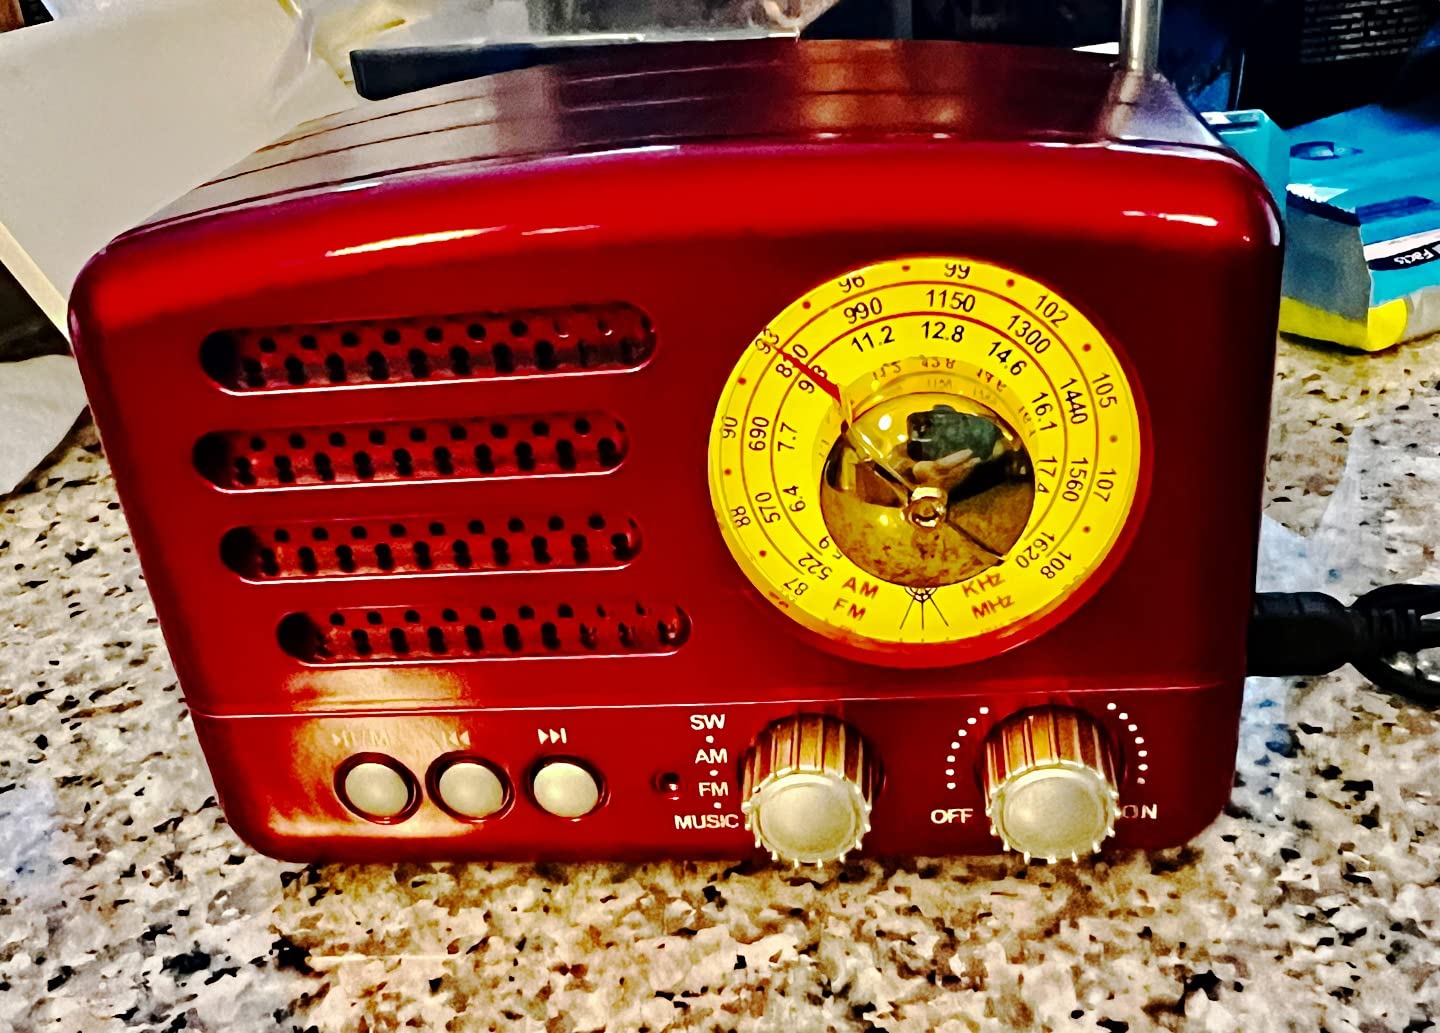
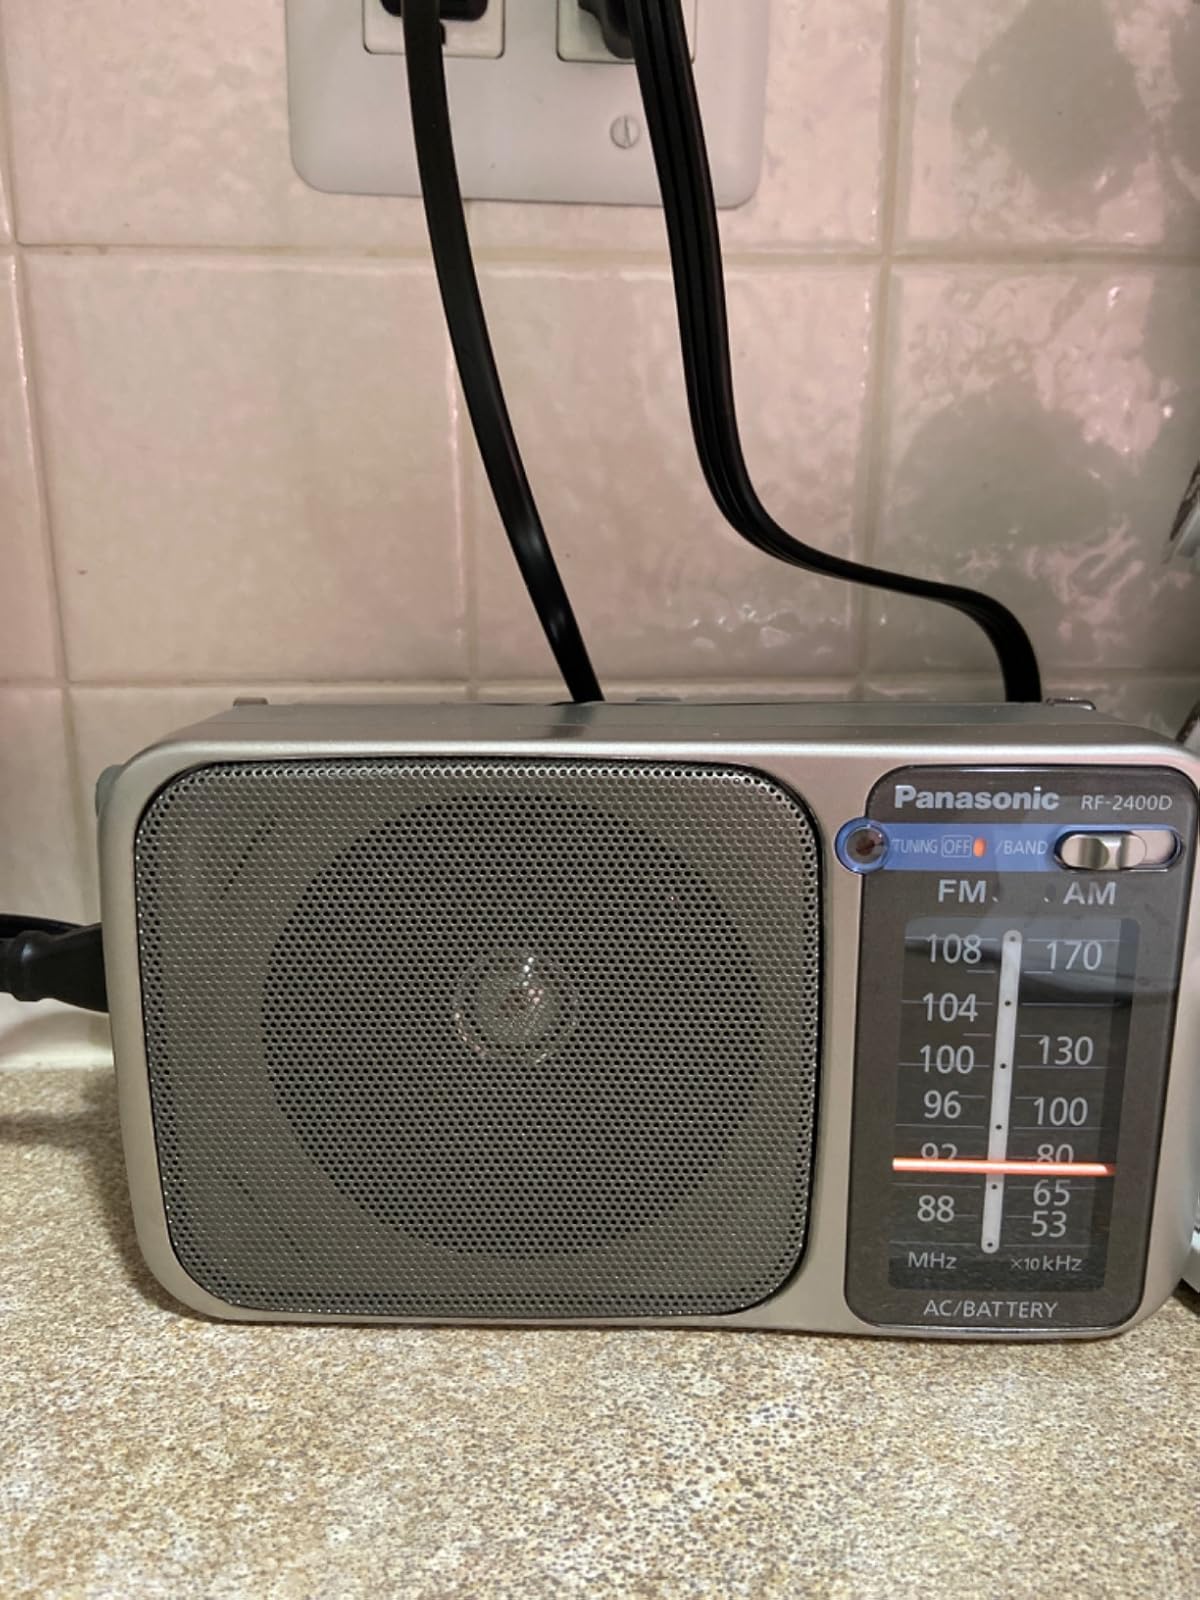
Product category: radio
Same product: no